Answer in natural language. Considering the relative positions, where is black colour chair  shape square (highlighted by a blue box) with respect to black lshaped countertop (highlighted by a green box)? Choose between the following options: right or left
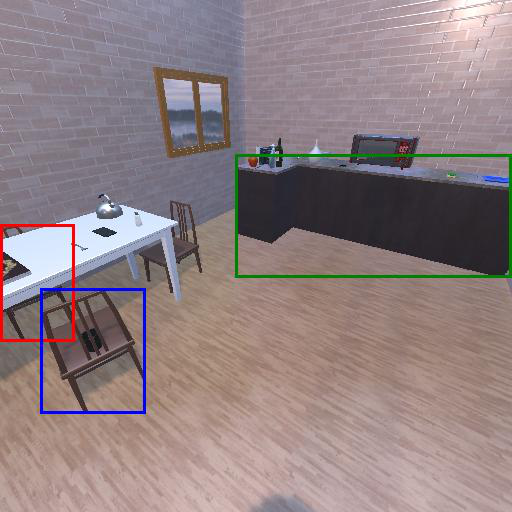
<answer>left</answer>